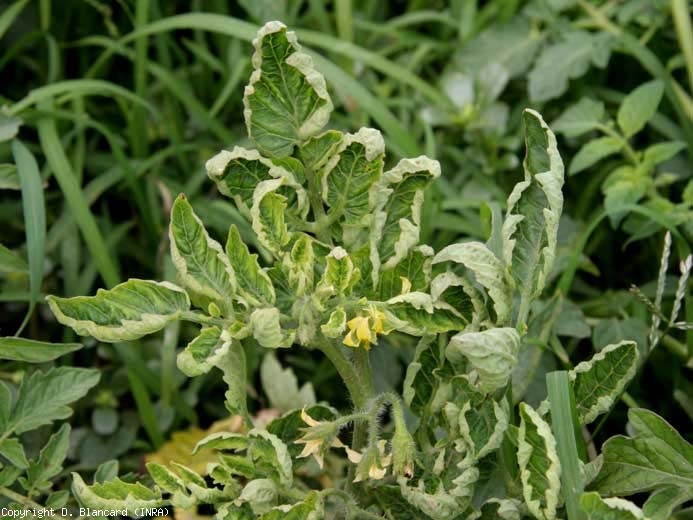
Labels: Tomato leaf yellow virus, Tomato leaf yellow virus, Tomato leaf yellow virus, Tomato leaf yellow virus, Tomato leaf yellow virus, Tomato leaf yellow virus, Tomato leaf yellow virus, Tomato leaf yellow virus, Tomato leaf yellow virus